Eighty Years' War, 1576–1579

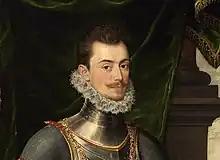
Don Juan of Austria, famous for his victory at Lepanto, first sought to appease the rebels, but resorted to military force in July 1577

Troops recently raised by the Brabantian States were defeated by a mutinous Spanish force in the (14 September 1576). To prevent further atrocities in their province, the States of Flanders decided on the (15 September – 11 November 1576), a castle in Ghent with a Spanish garrison threatening munity. However, they struggled mounting the assault, and resolved to request assistance from William of Orange, who sent Hollandic troops to Ghent in late September. The meeting of the States-General started on 25 September 1576, initially only attended by representatives of Brabant, Flanders and Hainaut. The States-General established a Council of War as the new supreme body of the Habsburg Netherlandish army, appointed Aarschot the new commander-in-chief, Philip de Lalaing, 3rd Count of Lalaing (stadtholder of Hainaut) as lieutenant-general, and as field marshal ("marischal du camp"). In October and November 1576, other noblemen were appointed to high military offices.